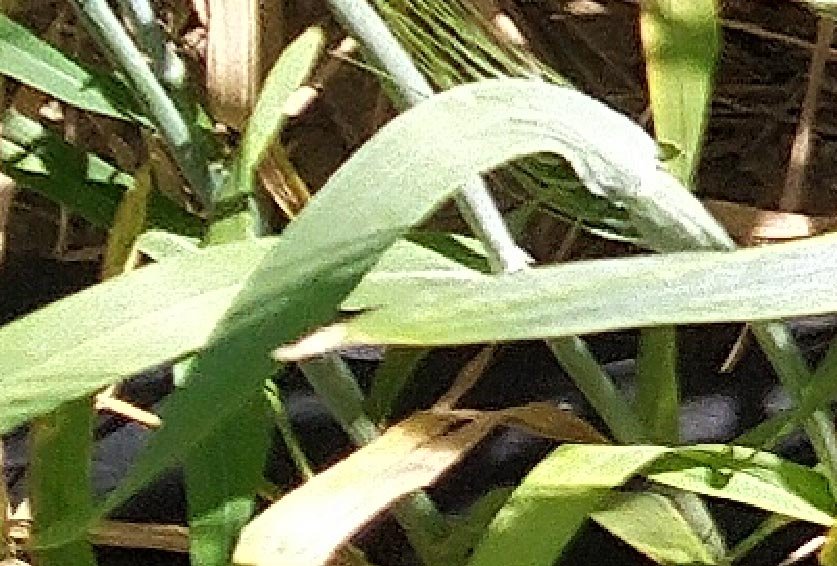
Label: Wheat___Healthy